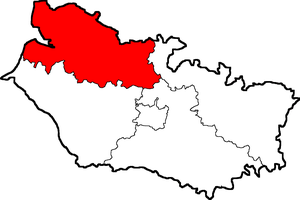
Quatrième circonscription de la Somme de 1958 à 1986
La quatrième circonscription de la Somme est l'une des cinq circonscriptions législatives françaises que compte le département de la Somme situé en région Hauts-de-France.